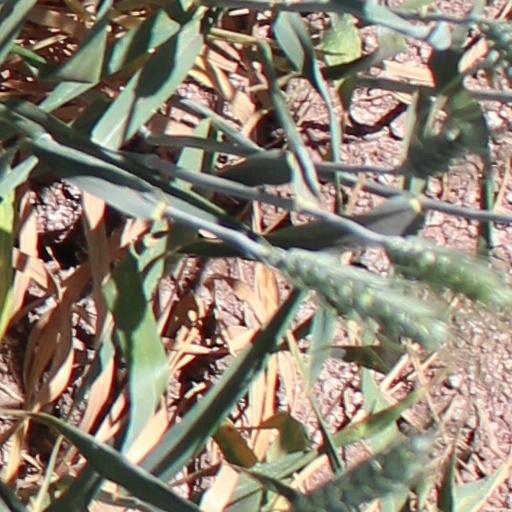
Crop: wheat